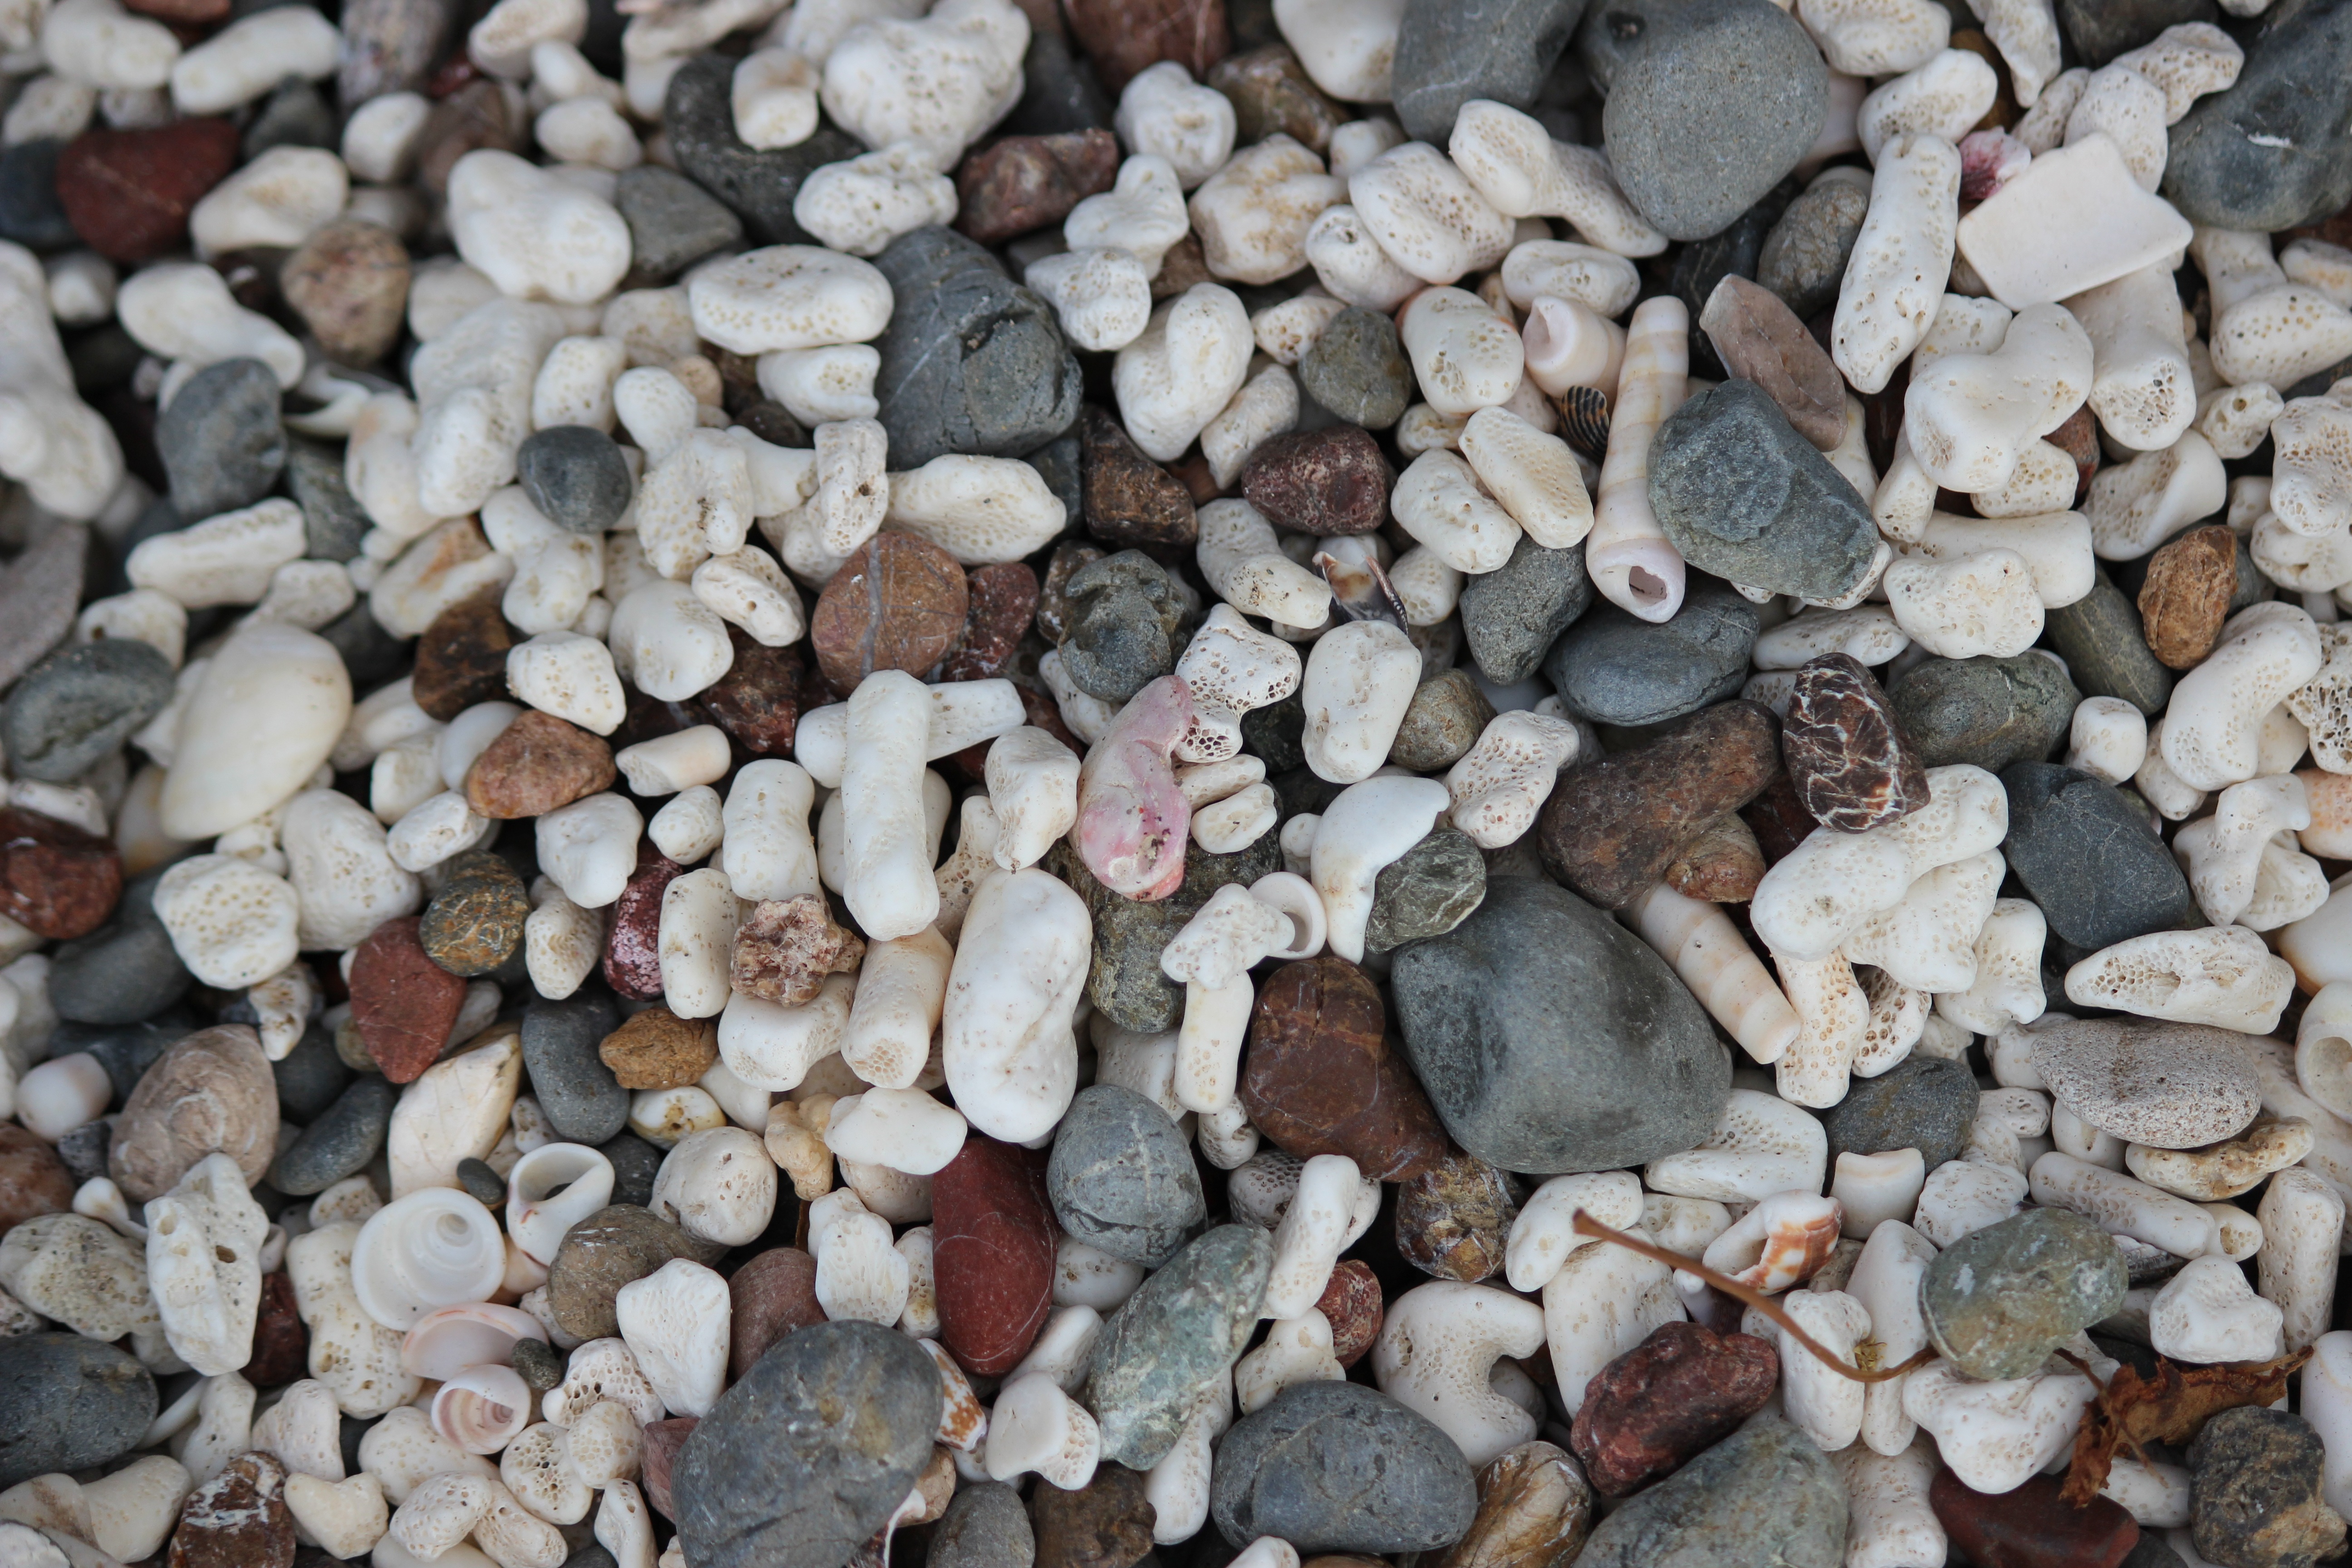
rock, ocean, collection, pebble, soil, seashore, material, sea shell, shells, rubble, design, gravel, beach background